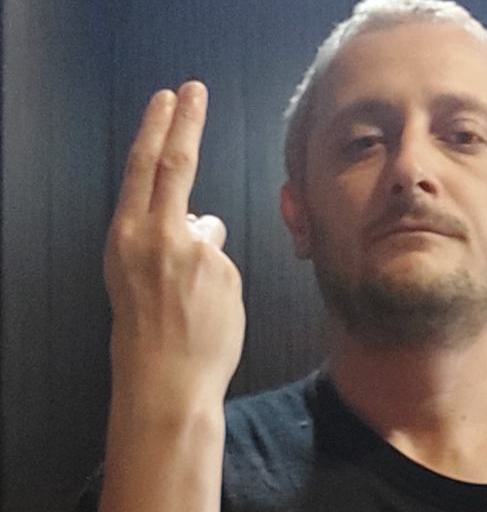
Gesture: two_up_inverted